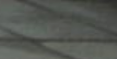
Surface type: concrete plates